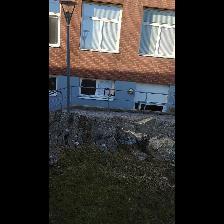
Label: NonHuman